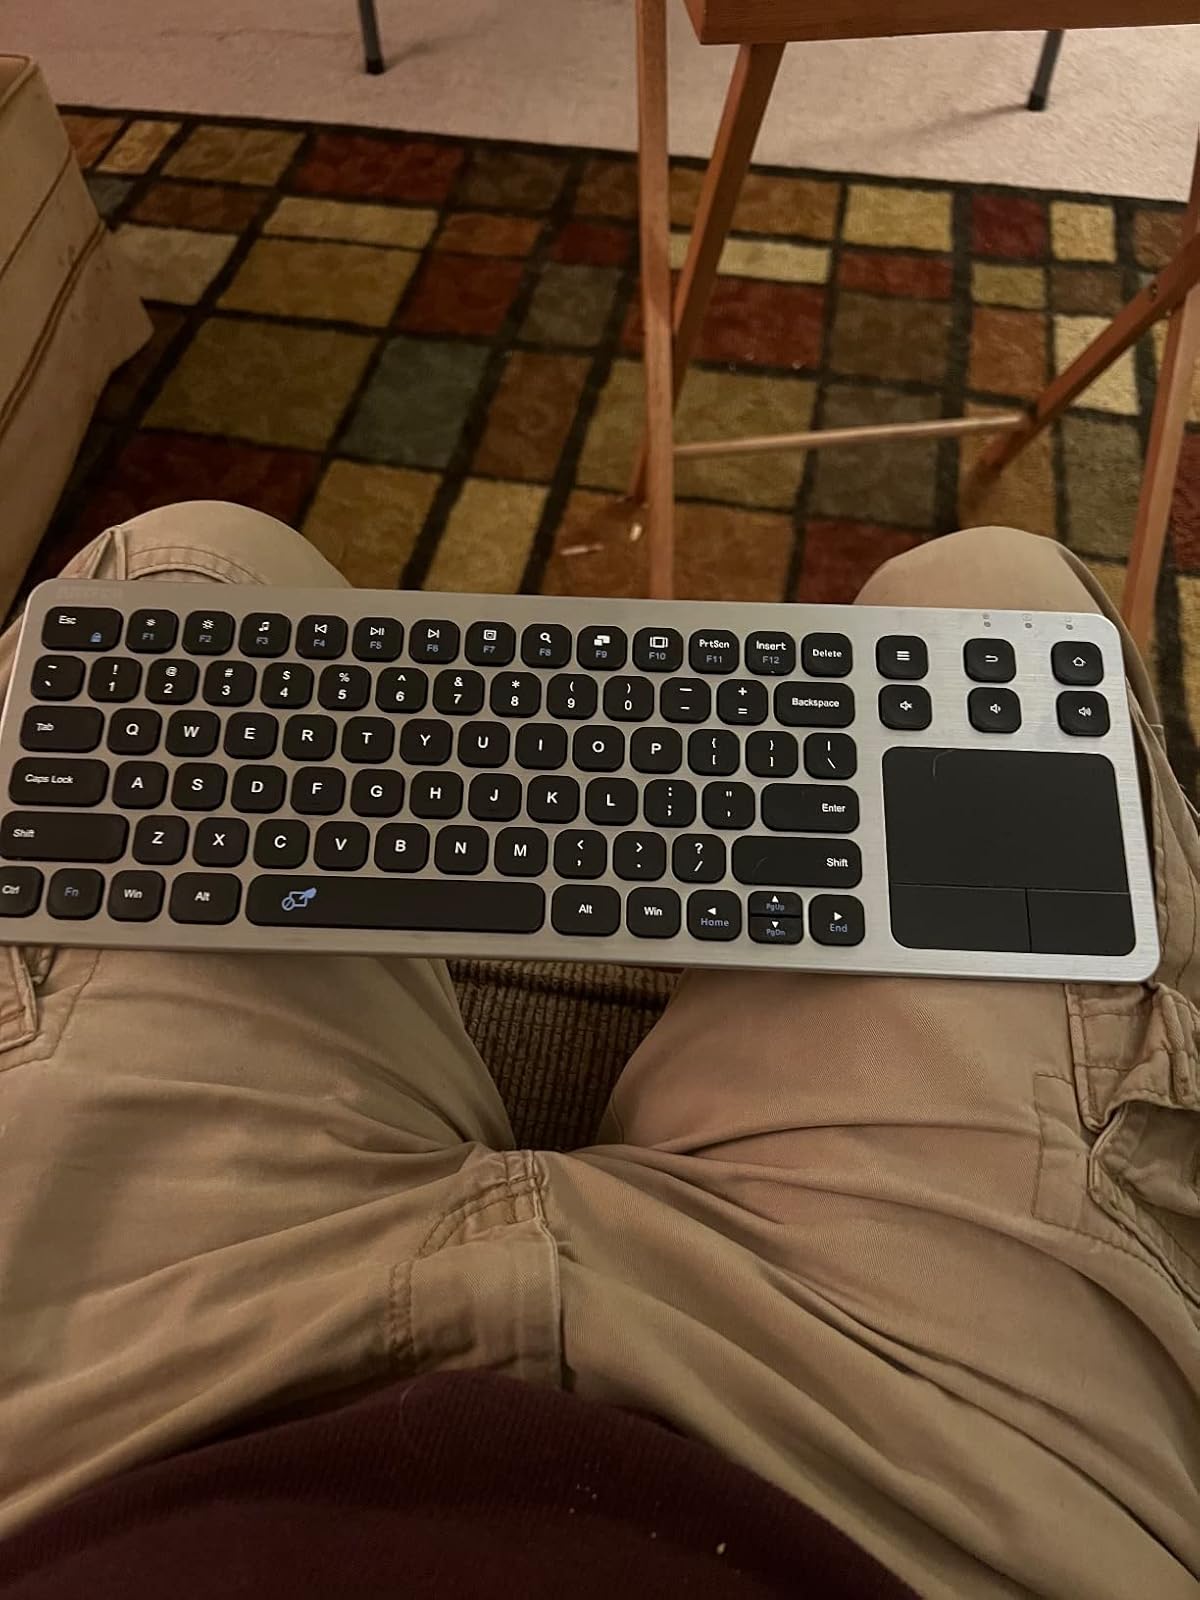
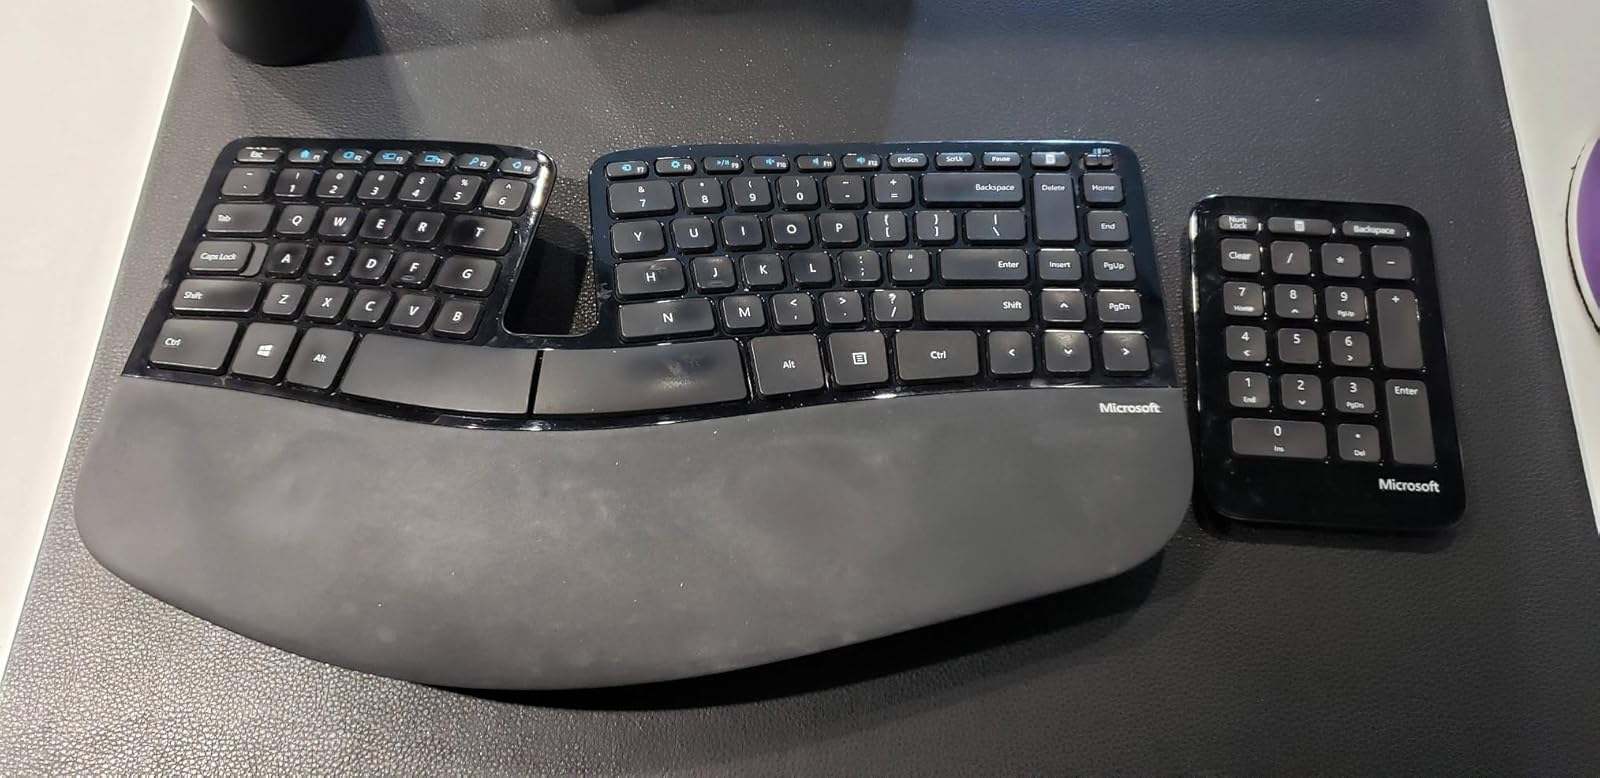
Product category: keyboard
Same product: no